Goronwy ap Tudur Hen

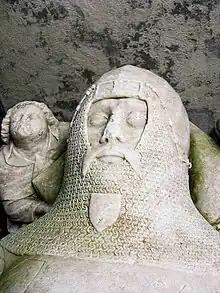
Tomb of Goronwy ap Tudur Hen at St Gredifael's Church, Penmynydd

Goronwy ap Tudur Hen (died 1331), also known as Goronwy ap Tudur or Goronwy Fychan, was a Welsh aristocrat and Lord of Penmynydd. He was a member of the Tudor family of Penmynydd, Anglesey, North Wales, and a direct ancestor of Owen Tudor and thereby the Royal House of Tudor. He was a soldier for the English crown, who fought in the First War of Scottish Independence, including in the English invasion which led to the Battle of Bannockburn. He remained loyal to King Edward II of England until the king's death, and was both a yeoman and forester of Snowdon. After his death in 1331, his body was interred in Llanfaes Friary, near Bangor, Gwynedd.